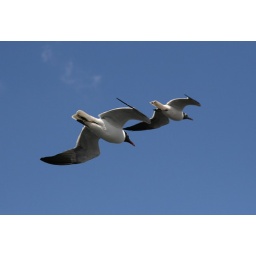
Like two aircraft in formation flying up the river in Mobile.